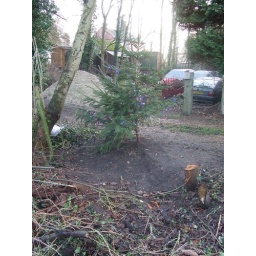
A decorated tree by the side of the road with scrap cars in the background